List of birds of Wales

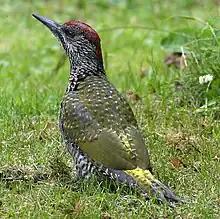
A young green woodpecker, declining in many western areas

Kingfishers are medium-sized birds with large heads, long pointed bills, short legs and stubby tails. There are about 93 species worldwide, 2 in Britain and 1 in Wales.